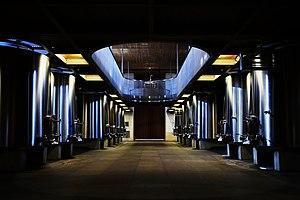
Le château Soutard est un vignoble Saint-émilion grand cru.